Ramshäll

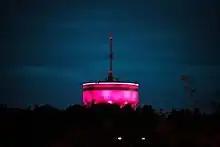
Linköping Water Tower

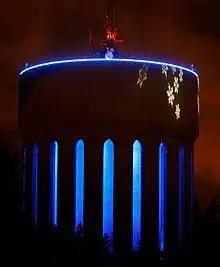
Linköping Water Tower

Ramshäll is a city district in Linköping. The buildings consist mostly of apartment buildings with a very high proportion of small dwellings. Villa area in the northeastern part of Ramshäll, with houses from the turn of the century onwards, is ranked as Östergötland's most expensive residential area.